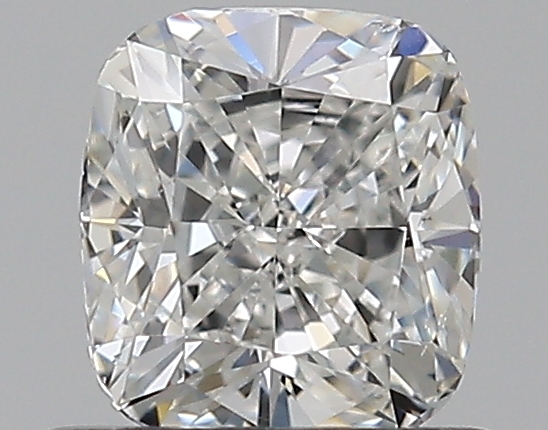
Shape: cushion
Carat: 0.7
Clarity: VS2
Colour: G
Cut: VG
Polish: EX
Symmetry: VG
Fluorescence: N
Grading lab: GIA
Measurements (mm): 5.16 x 4.76 x 3.34